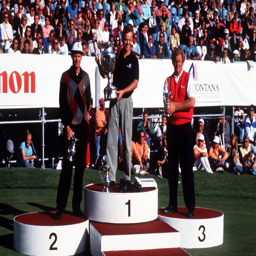
even without the podium you can probably still guess who 's just shot 60 to win